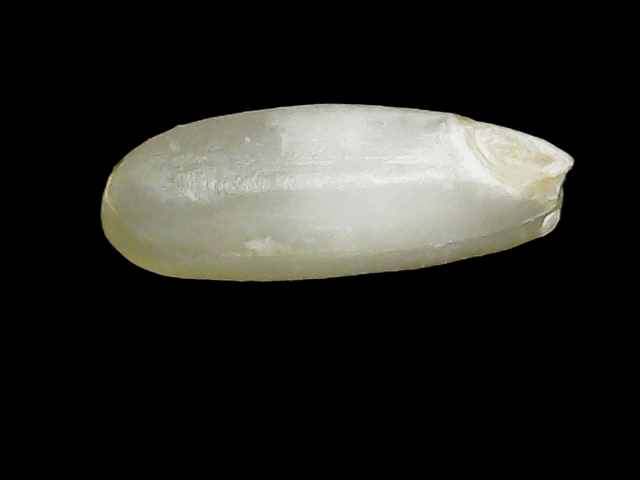
Rice variety: Binadhan24